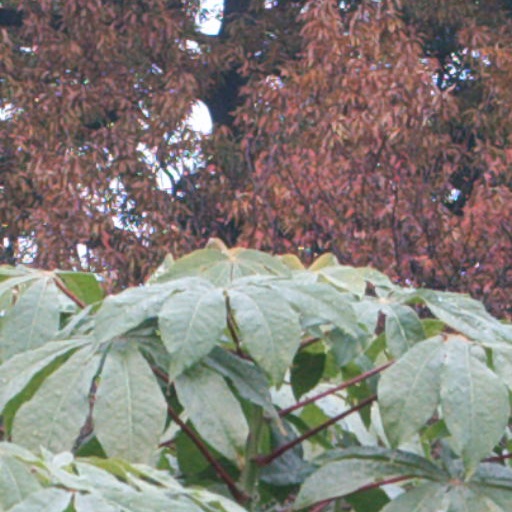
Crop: cassava